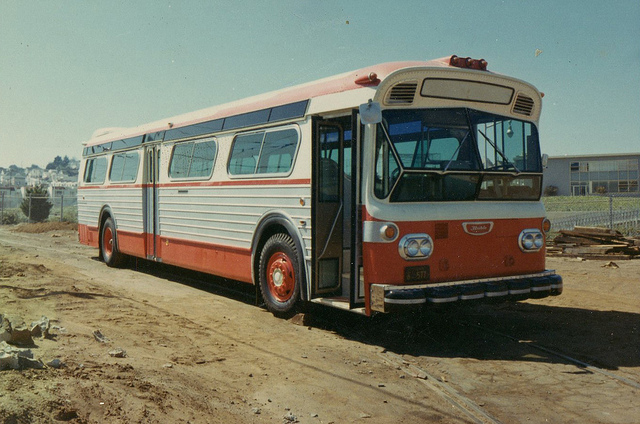
a very long bus moving on the street

A bus going down a dirt road near a building

A large old style bus sitting on a dirt road.

An old bus drives down a dusty road

An abandoned bus on an old dirt road